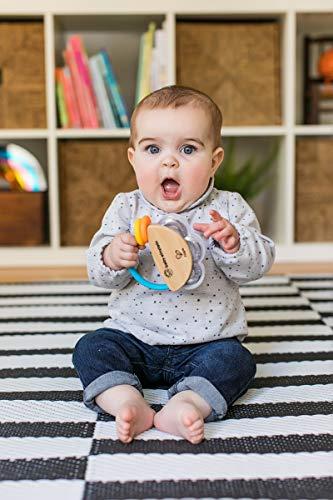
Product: Baby Einstein Tiny Tambourine Wooden Musical Toy, 3 Months +
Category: Toys & Games | Baby & Toddler Toys | Rattles & Plush Rings
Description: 3 month toy includes bead chaser and textured rings.
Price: $6.99